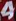
Number: 4